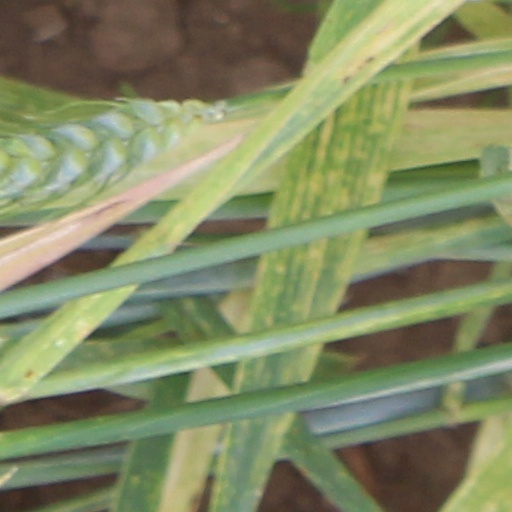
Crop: wheat